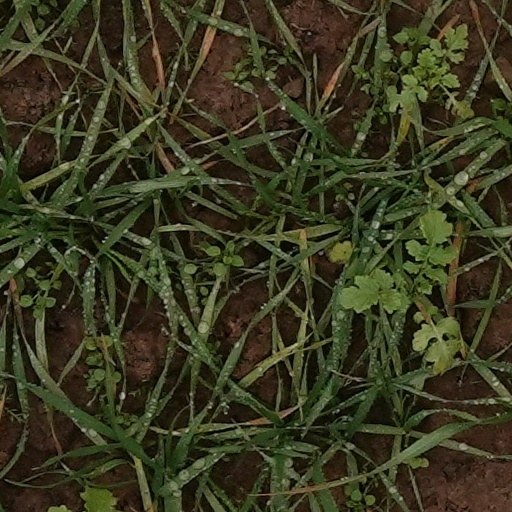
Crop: wheat